List of leaning towers

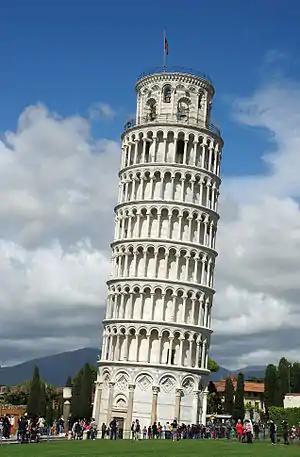
The Leaning Tower of Pisa, Italy, an iconic leaning tower

This is a list of leaning towers. A leaning tower is a tower which, either intentionally or unintentionally (due to errors in design, construction, or subsequent external influence such as unstable ground), does not stand perpendicular to the ground. The most famous example is the Leaning Tower in Pisa, Italy.